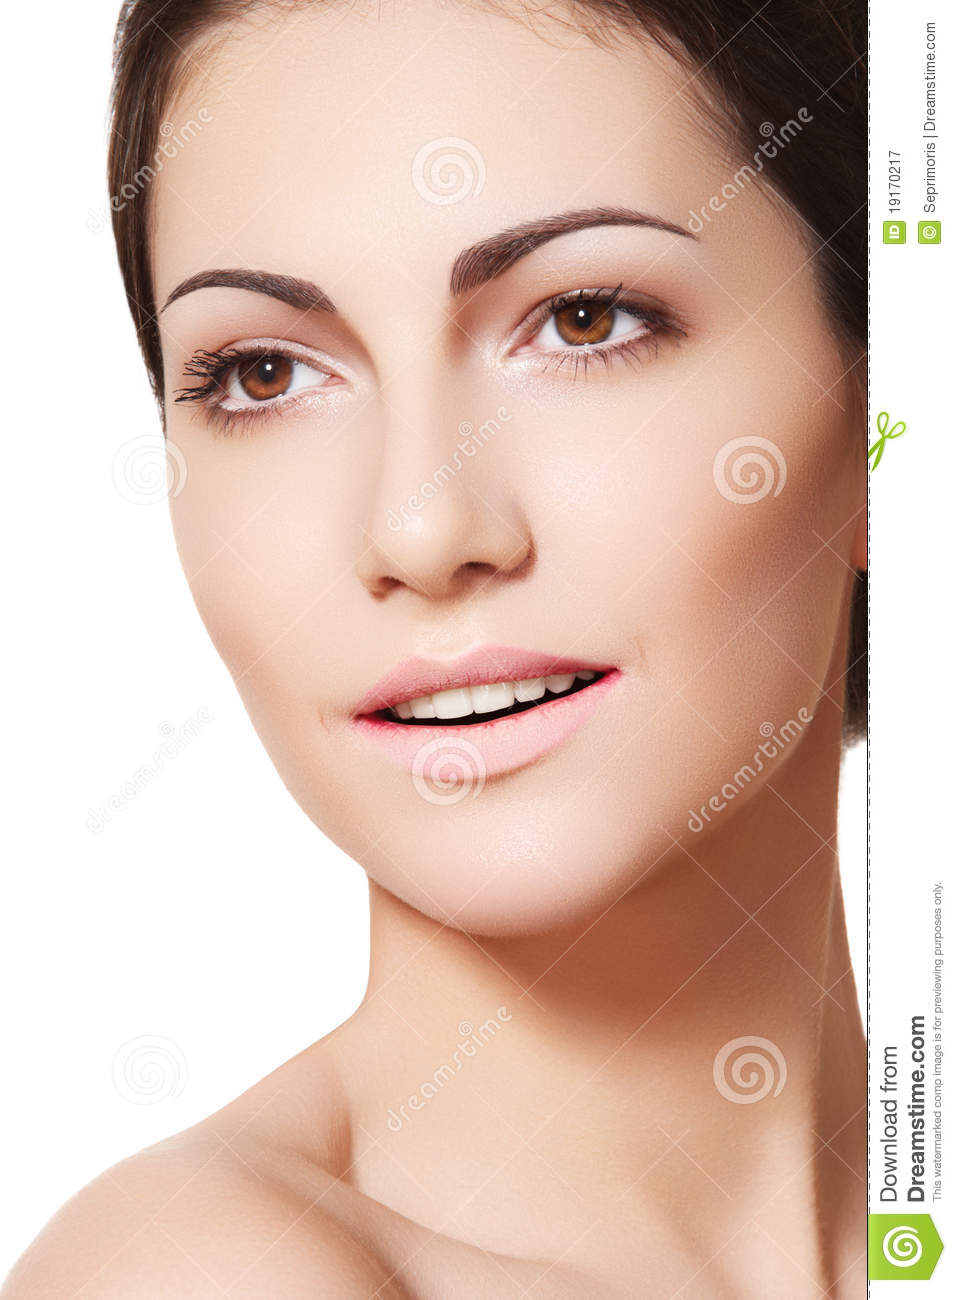
Gender: women